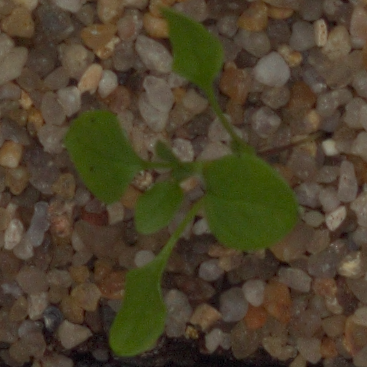
Label: common_chickweed